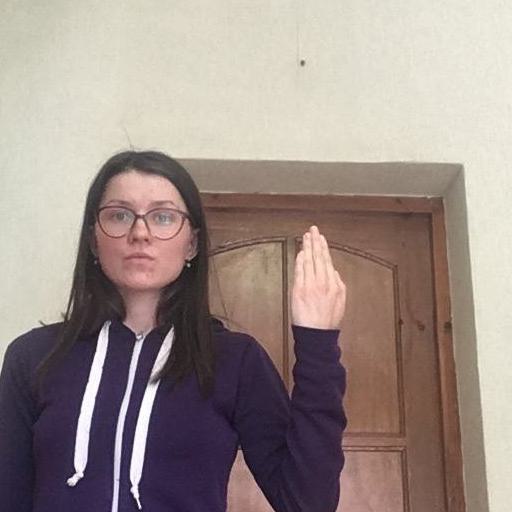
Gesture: stop_inverted